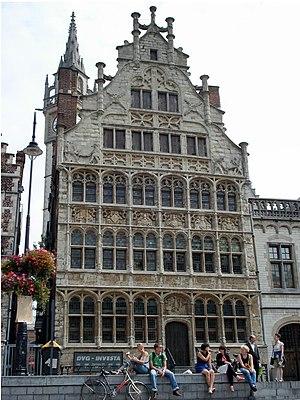
La Maison des Francs-Bateliers est une maison de corporation classée de style gothique située au centre de la ville de Gand, dans la province de Flandre-Orientale en Belgique.
Cette page regroupe l'ensemble des monuments classés de la ville de Gand.
Le Graslei, haut-lieu touristique de la ville de Gand en Belgique, est un alignement de maisons d'époques et de styles divers, dont l’authenticité est variable, sur la rive droite de la Lys. La plus ancienne façade est romane, certaines de ces maisons ont vu leur façade refaite aux XVIIᵉ et XVIIIᵉ siècles, d'autres ont fait l’objet de restaurations parfois hardies effectuées au début du XXᵉ siècle, en vue de l’exposition universelle de 1913.